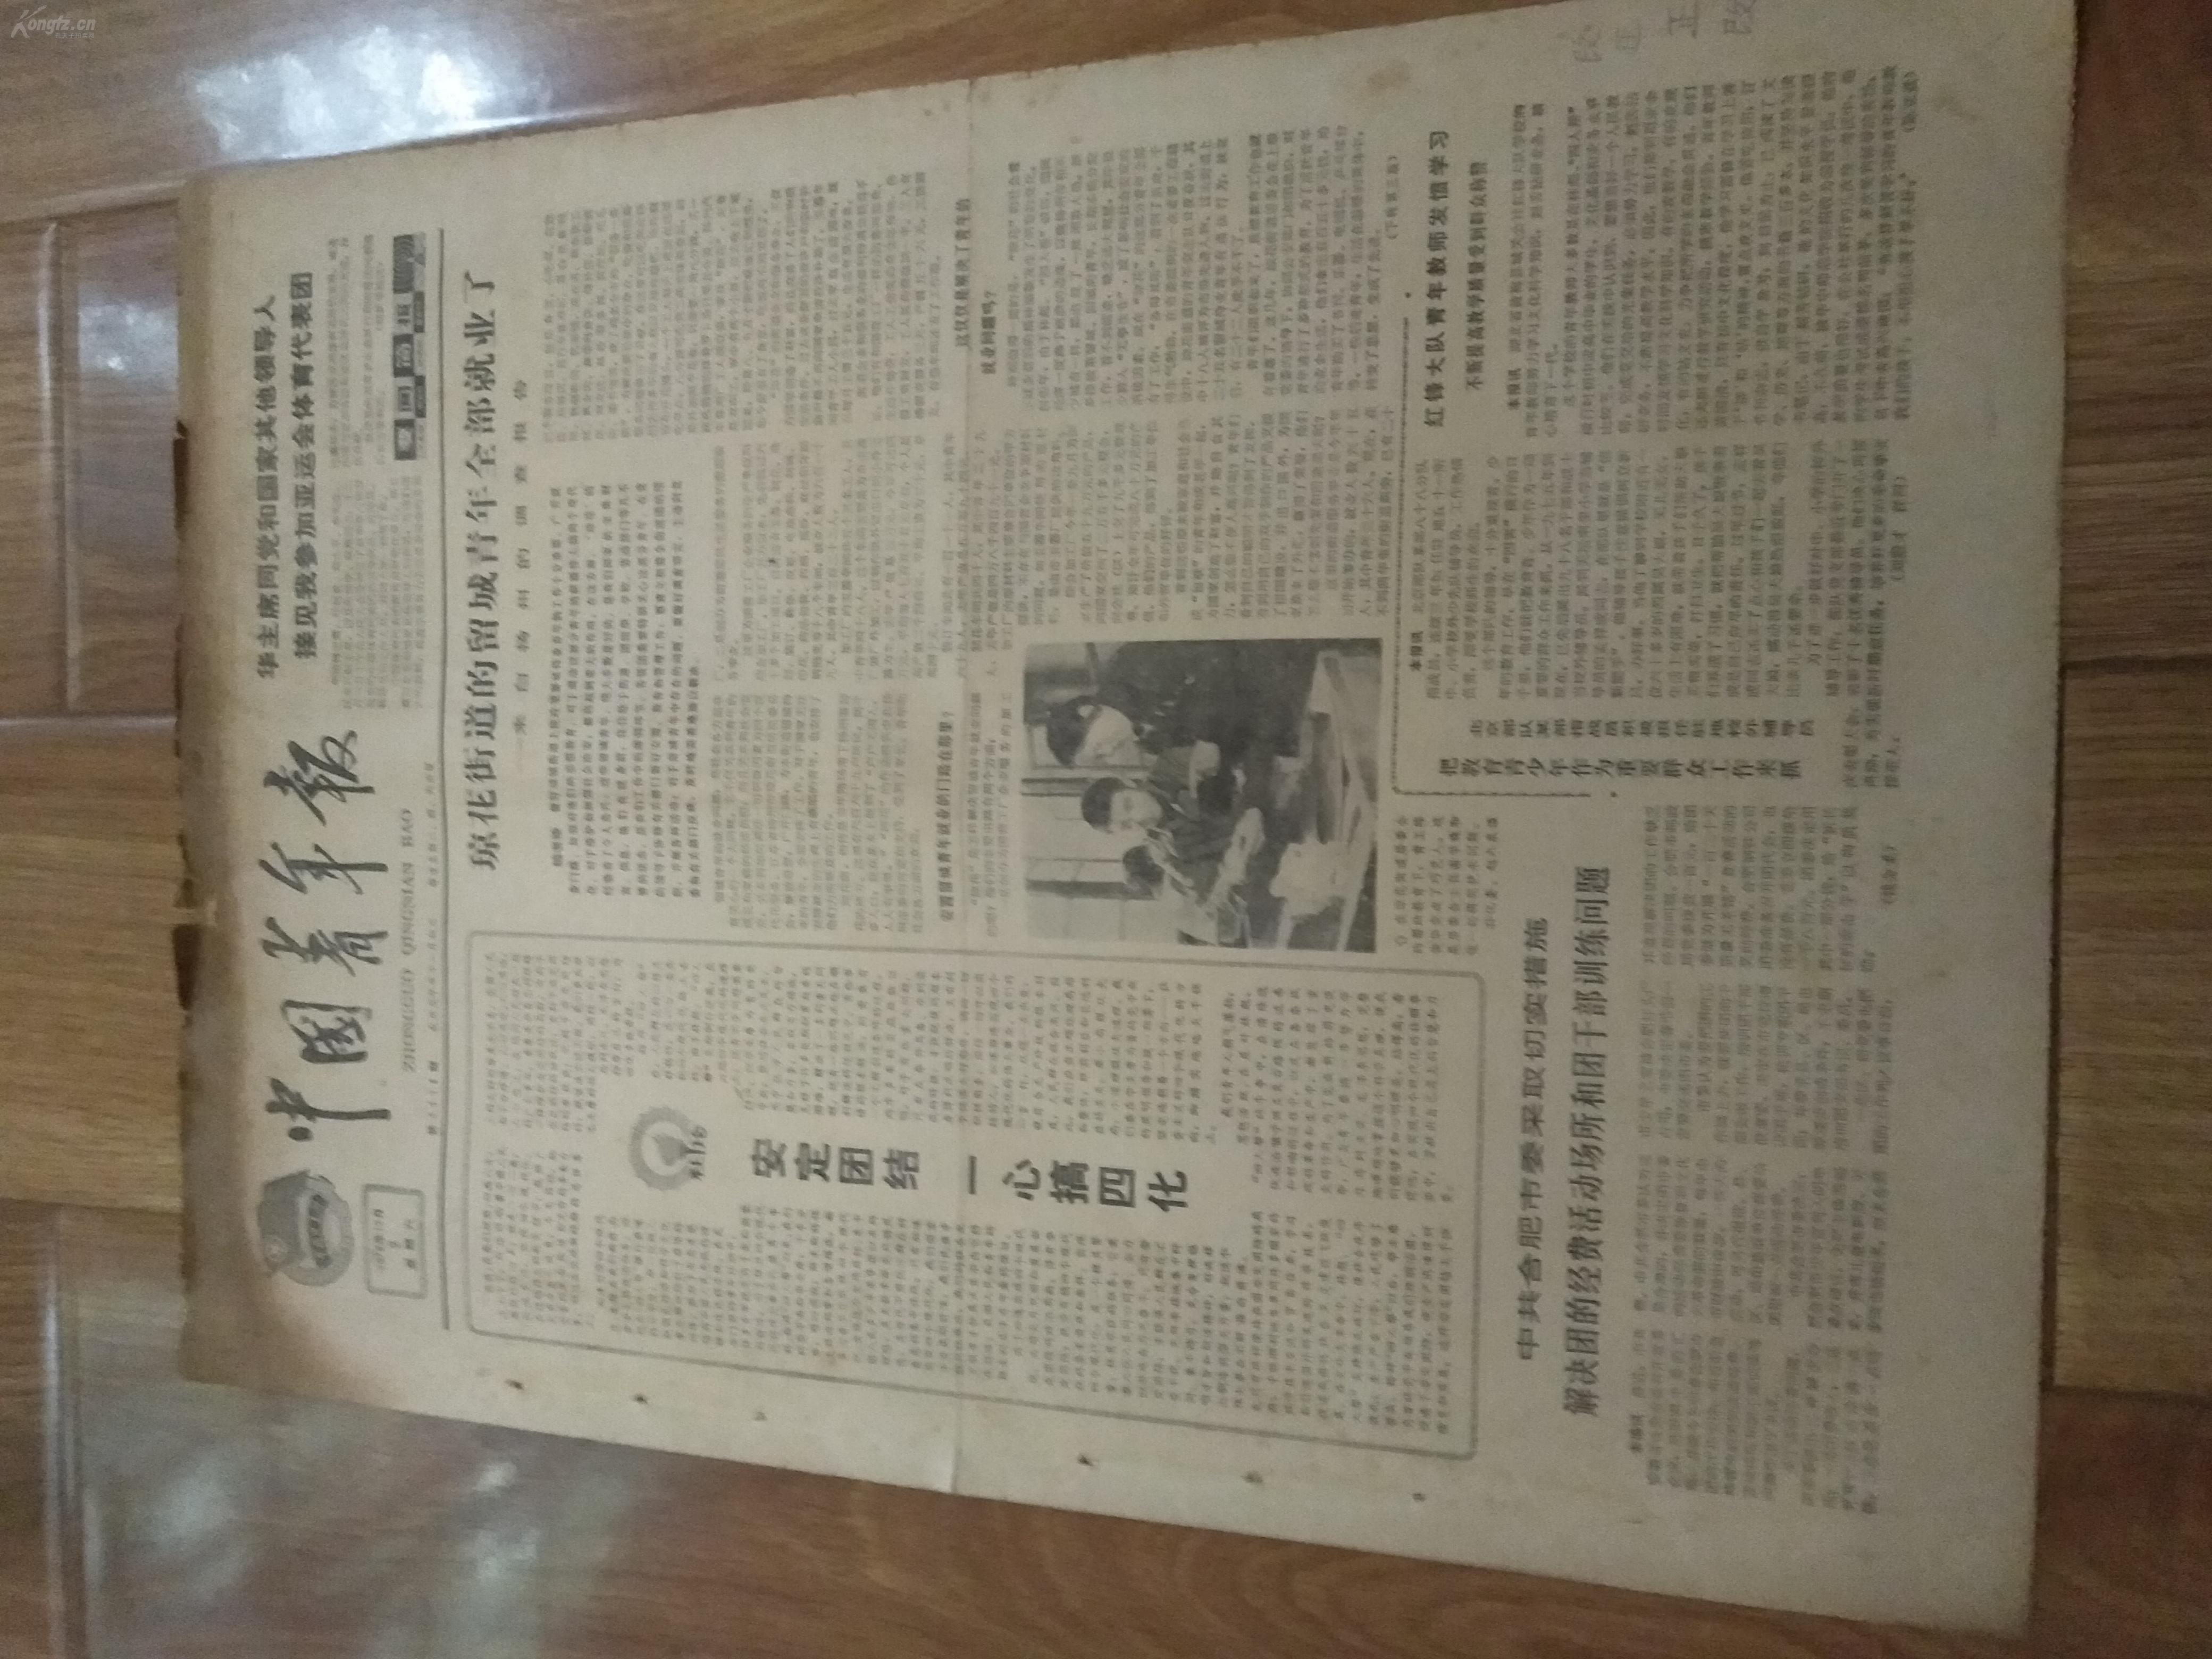
Label: paper